Sapyga

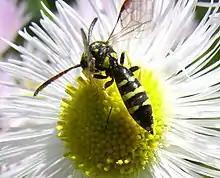
"Sapyga centrata"

Sapyga is a genus of sapygid wasps. At least 19 species have been described in the genus.